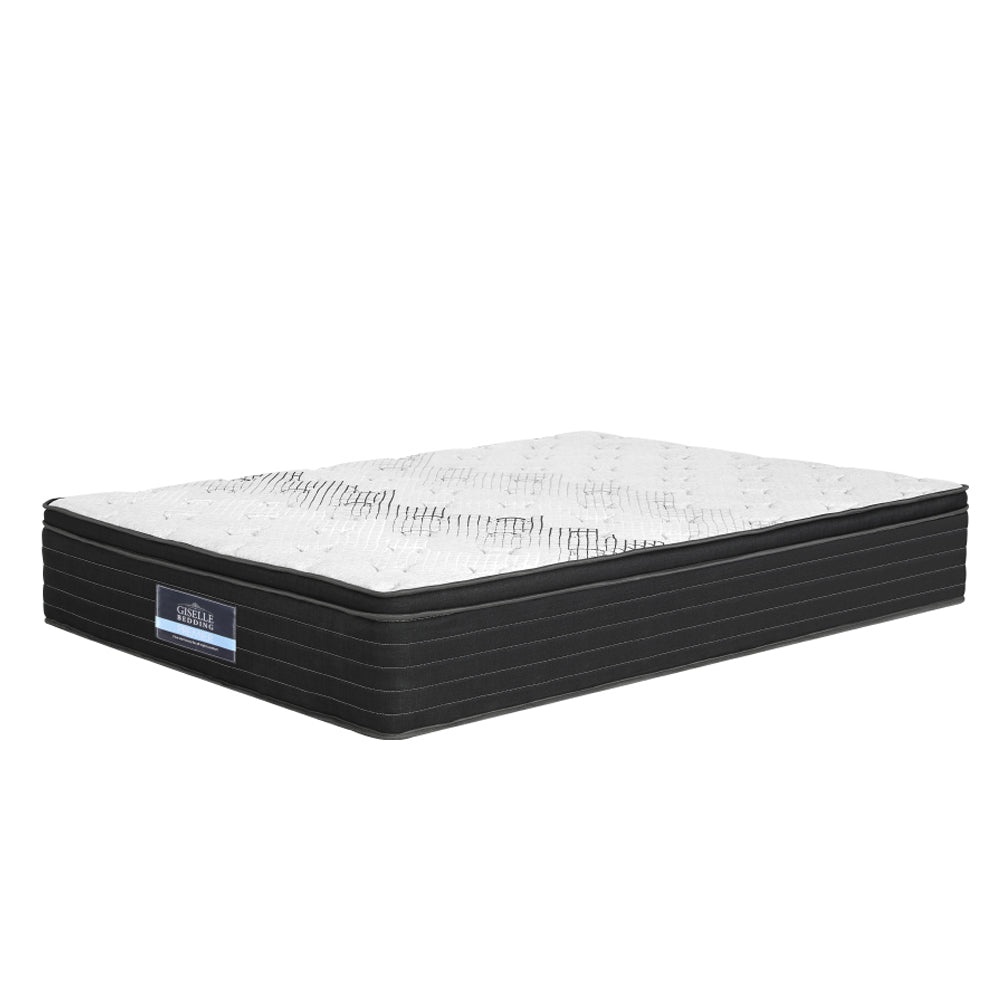
Giselle Bedding 32cm Mattress Extra Firm Queen
Do you wake up every day with aches and pains? Then you might need a firmer mattress. If your mattress is not providing optimum support, our Giselle Bedding Adara series Super Firm Mattress comes to your rescue. Crafted from quality materials with a super firm 32cm deep structure, our mattress is the epitome of excellent craftsmanship and innovative sleep technology. The mattress is fully wrapped in Belgium knitted fabric that ensures you stay comfortable while you’re fast asleep, and the use of hypoallergenic materials makes it suitable for those at risk of developing any allergies. It also comes treated for 99% dust mite resistance, which offers you a peaceful night’s sleep. The 5-zone pocket spring features an enhanced 6-turn coil for ultimate support and ensures zero partner disturbance – no waking up in the middle of the night due to motion transfer issues. Additionally, our mattress is hygienically constructed and doesn’t contain harmful chemicals that can affect your sleep. Better night sleep is assured with Giselle Bedding Adara series mattress. Note: The mattress should expand to its normal shape within 24 hours of opening. Features Giselle Bedding - Adara series 32cm thickness Super firm structure Belgium knitted fabric 5-zone pocket spring Enhanced 6-turn coil Zero partner disturbance High-density foam Hypoallergenic materials 99% dust mite resistant No harmful chemicals Specifications: Brand: Giselle Bedding Thickness: 32cm Queen: 203cm x 153cm x 32cm Firmness: 8.0/ Super firm Vacuum packaging: Item will expand to its normal shape within 1 day after unpacking. Assembly required: No Please note: The item comes in one package Package Content Giselle Bedding Adara Series Mattress x 1 Plastic bag cutter x 1 This product comes with 5 years warranty
Brand: Chez Guru
Category: Furniture > Beds & Accessories > Mattresses > Innerspring Mattresses